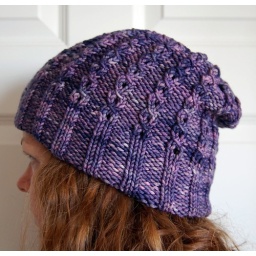
Great, east pattern that resulted in a cute hat with (in my opinion) the perfect amount of slouch.